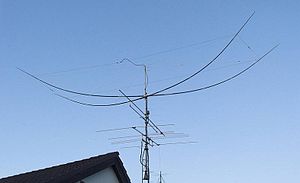
Moxon-antenne
Moxon-antenne for 20 meter amatør-kortbølgebåndet, lavet av fire fiskestænger, ledning, tov, isolatorer og fødetransmissionslinje.
En Moxon-antenne er en enkel to element radioantenne med en reflektor og en dipolantenne. Moxon-antennen anvendes af radioamatører. Den blev opfundet af Les Moxon, G6XN.